Tribunal

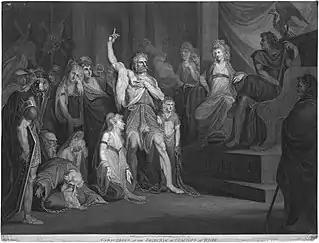
Andrew Birrell (after Henry Fuseli), "Caractacus at the Tribunal of Claudius at Rome" (1792)

A tribunal, generally, is any person or institution with authority to judge, adjudicate on, or determine claims or disputes—whether or not it is called a tribunal in its title. For example, an advocate who appears before a court with a single judge could describe that judge as "their tribunal". Many governmental bodies are titled "tribunals" to emphasize that they are not courts of normal jurisdiction. For instance, the International Criminal Tribunal for Rwanda was a body specially constituted under international law; in Great Britain, employment tribunals are bodies set up to hear specific employment disputes.